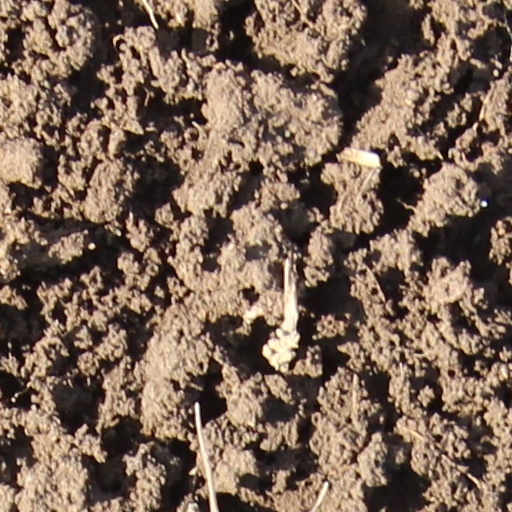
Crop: wheat